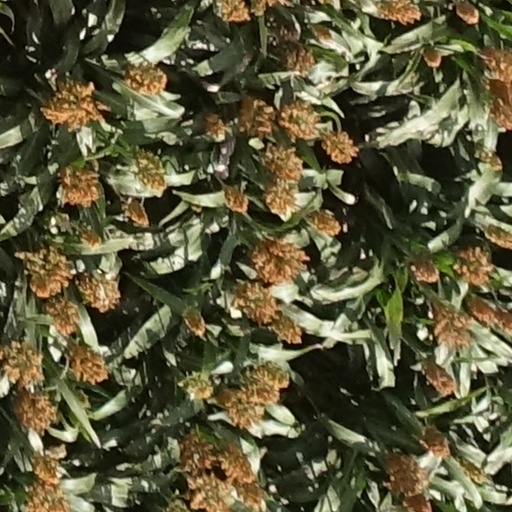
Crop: sorghum